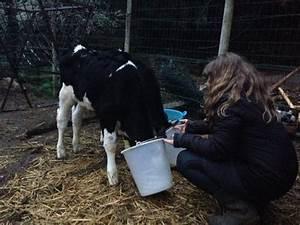
cow